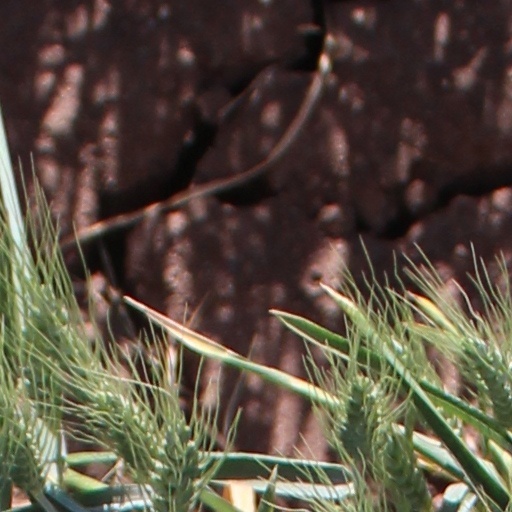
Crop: wheat